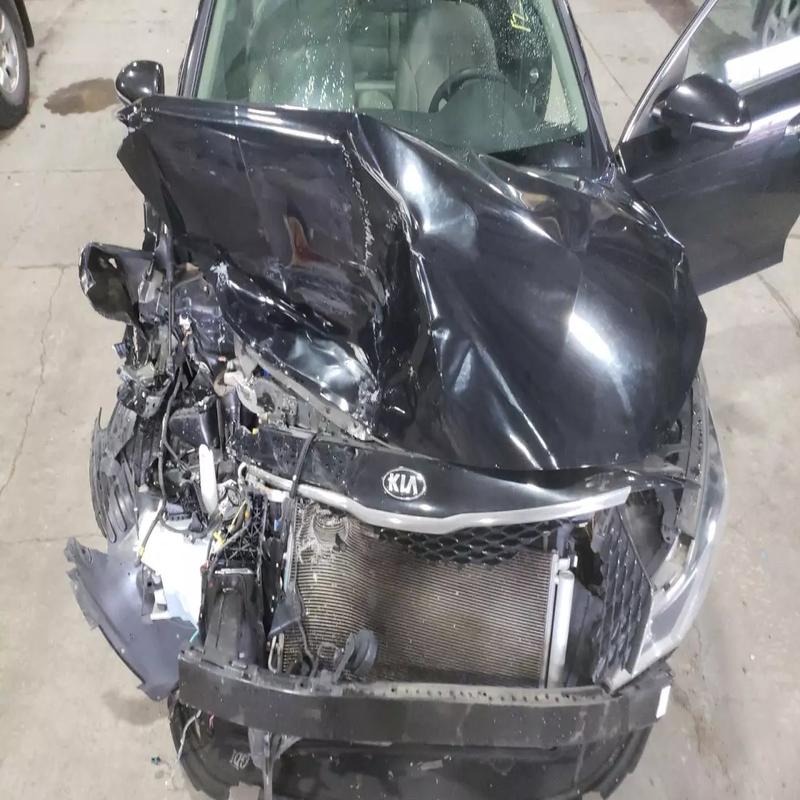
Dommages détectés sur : pare-choc avant, feu avant droit, capot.
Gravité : majeur